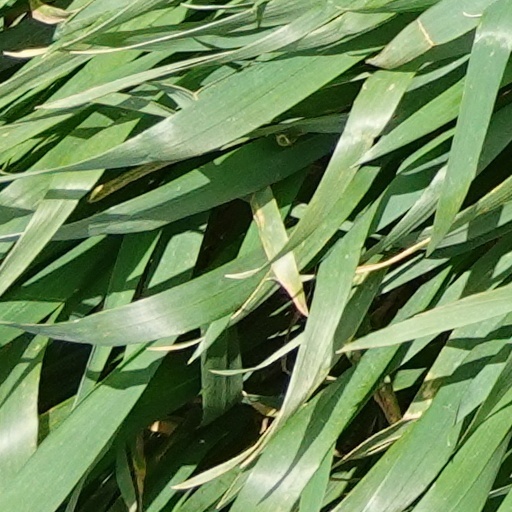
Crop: wheat